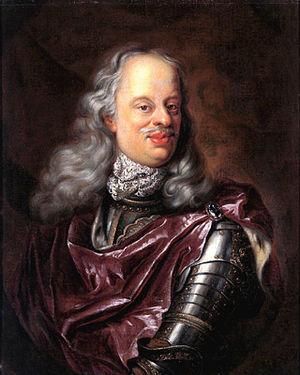
Nicolas Cevoli, plus connu sous son titre de marquis de Carette, était un médecin empirique et charlatan italien, naturalisé français, né à Savone en 1650, et supposé mort en 1705, à la forteresse de Volterra.
Jan Frans van Douven, ou Johan Francois Douven, né à Ruremonde le 2 mars 1656 – décédé à Düsseldorf en 1727, est un peintre de portraits des Pays-Bas méridionaux appartenant à l'école néerlandaise de Leyde. Né à Ruremonde, il passe la plupart de sa vie en tant que peintre de cour à Düsseldorf, aujourd'hui en Allemagne, où il crée la plupart de ses œuvres.